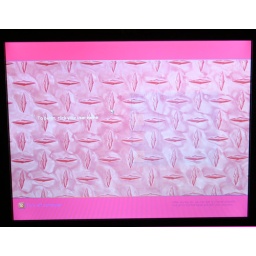
pink log in screen for the pink computer it also matches the desk top